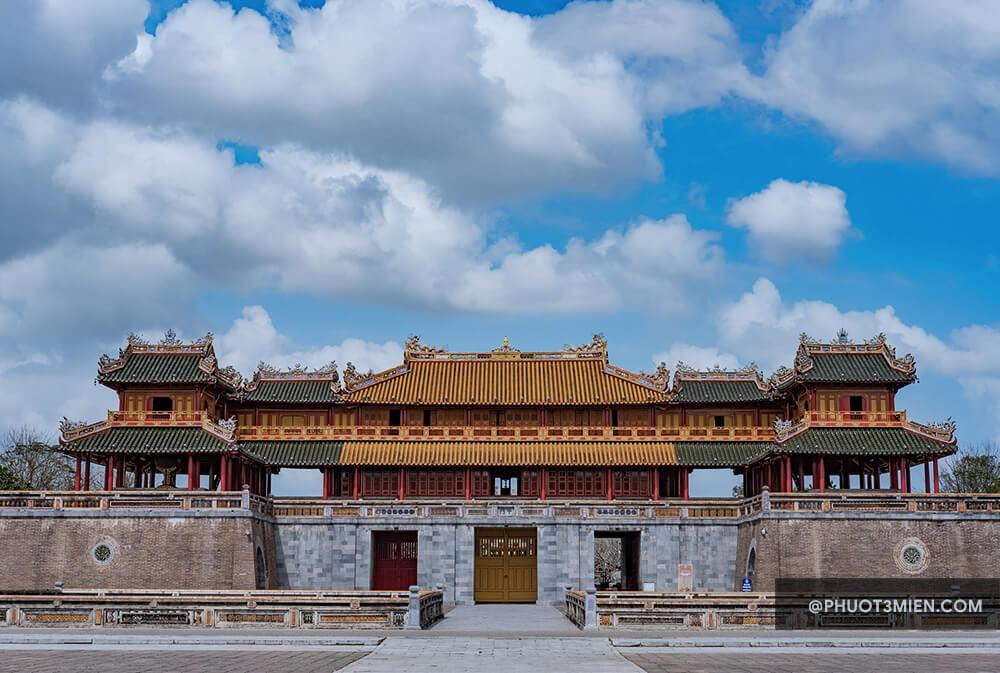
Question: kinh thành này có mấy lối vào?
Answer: kinh thành này có 3 lối vào